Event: Nepal Earthquake
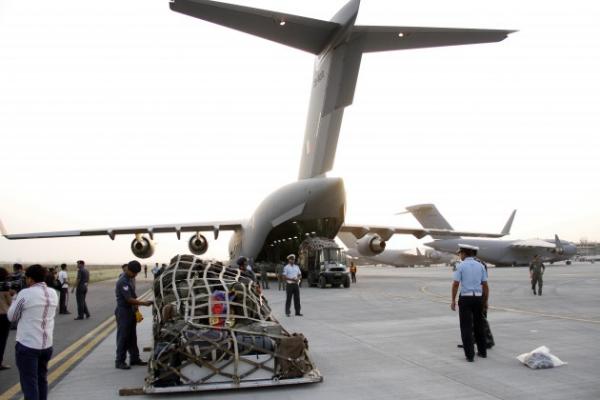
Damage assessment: no_damage